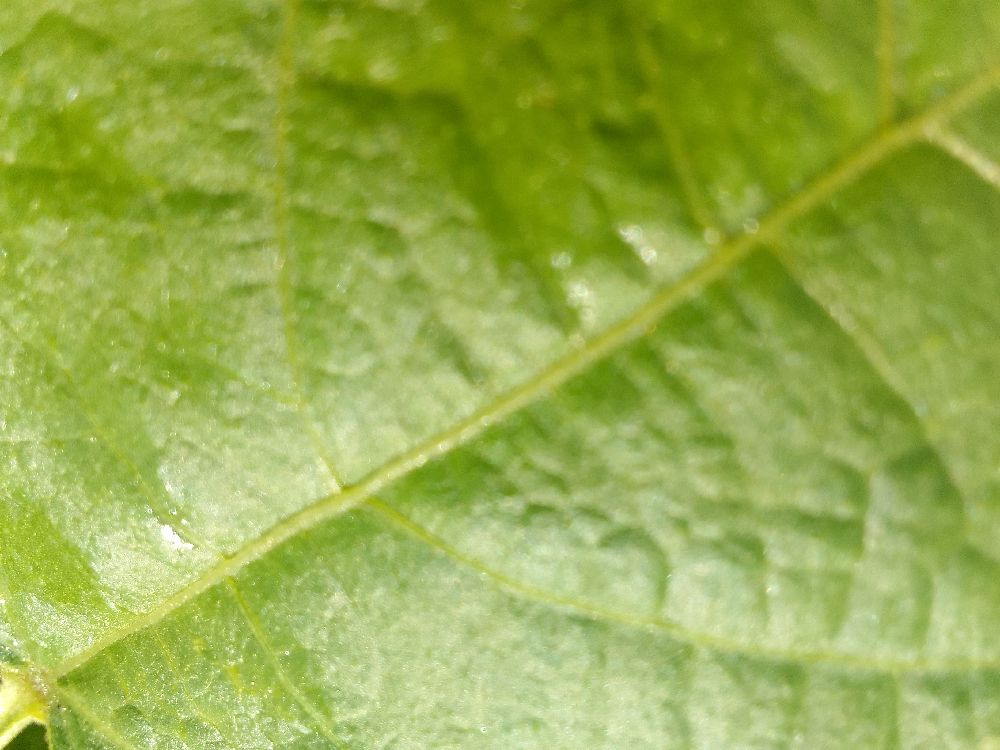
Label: healthy